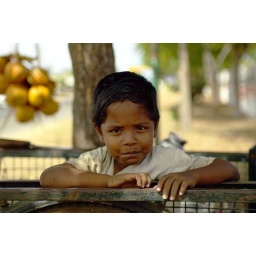
A smallboy selling fruit and other things at the side of the road in Chennai.